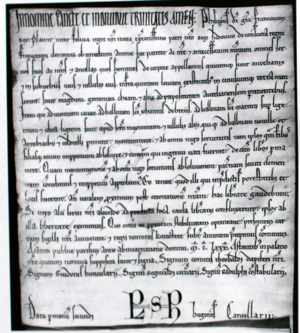
Reproduction d’une confirmation de la charte d’affranchissement de 1180 des serfs et des serves de la région d’Orléans et notamment ceux de la voirie de Chécy
Chécy est une commune française située dans le département du Loiret en région Centre-Val de Loire.